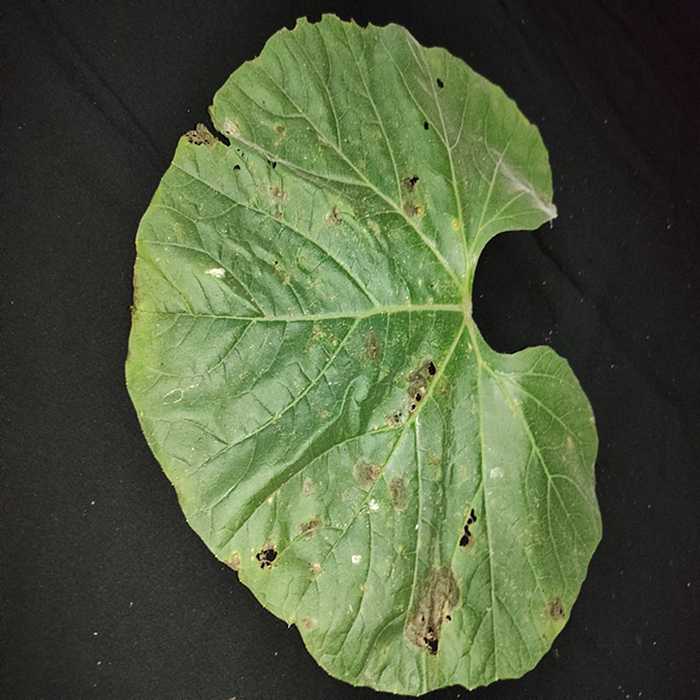
Plant: Bottle gourd
Label: Anthracnose